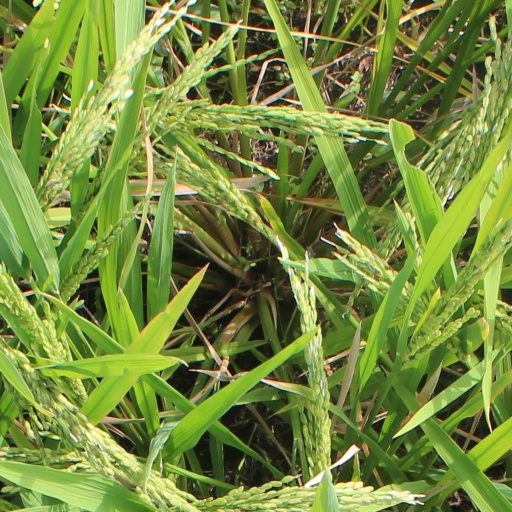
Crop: rice